Sir Philip Crampton, 1st Baronet

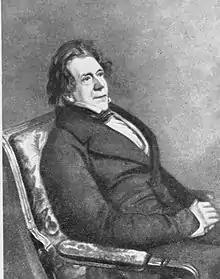

In 1821, together with Sir Henry Marsh (with whom he shared a mutual cousin, Philip Cecil Crampton) and Dr. Charles Johnston, he founded a children's hospital in Pitt St. (now Balfe St.), the Institute for Sick Children in 1821. This hospital was the first teaching children's hospital in Ireland or Great Britain. The main objective of the hospital was to treat sick children in one of the poorest parts of Dublin, The Liberties.